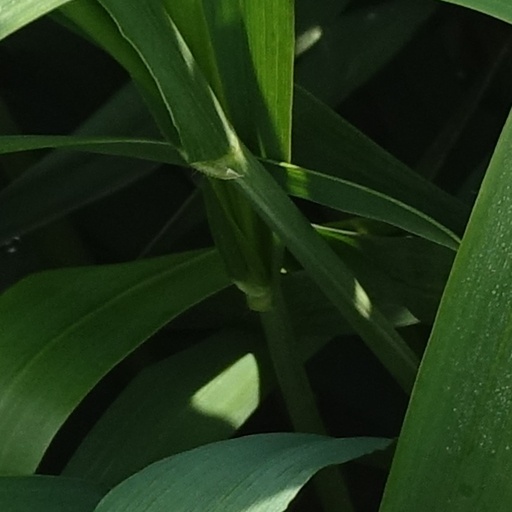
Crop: wheat